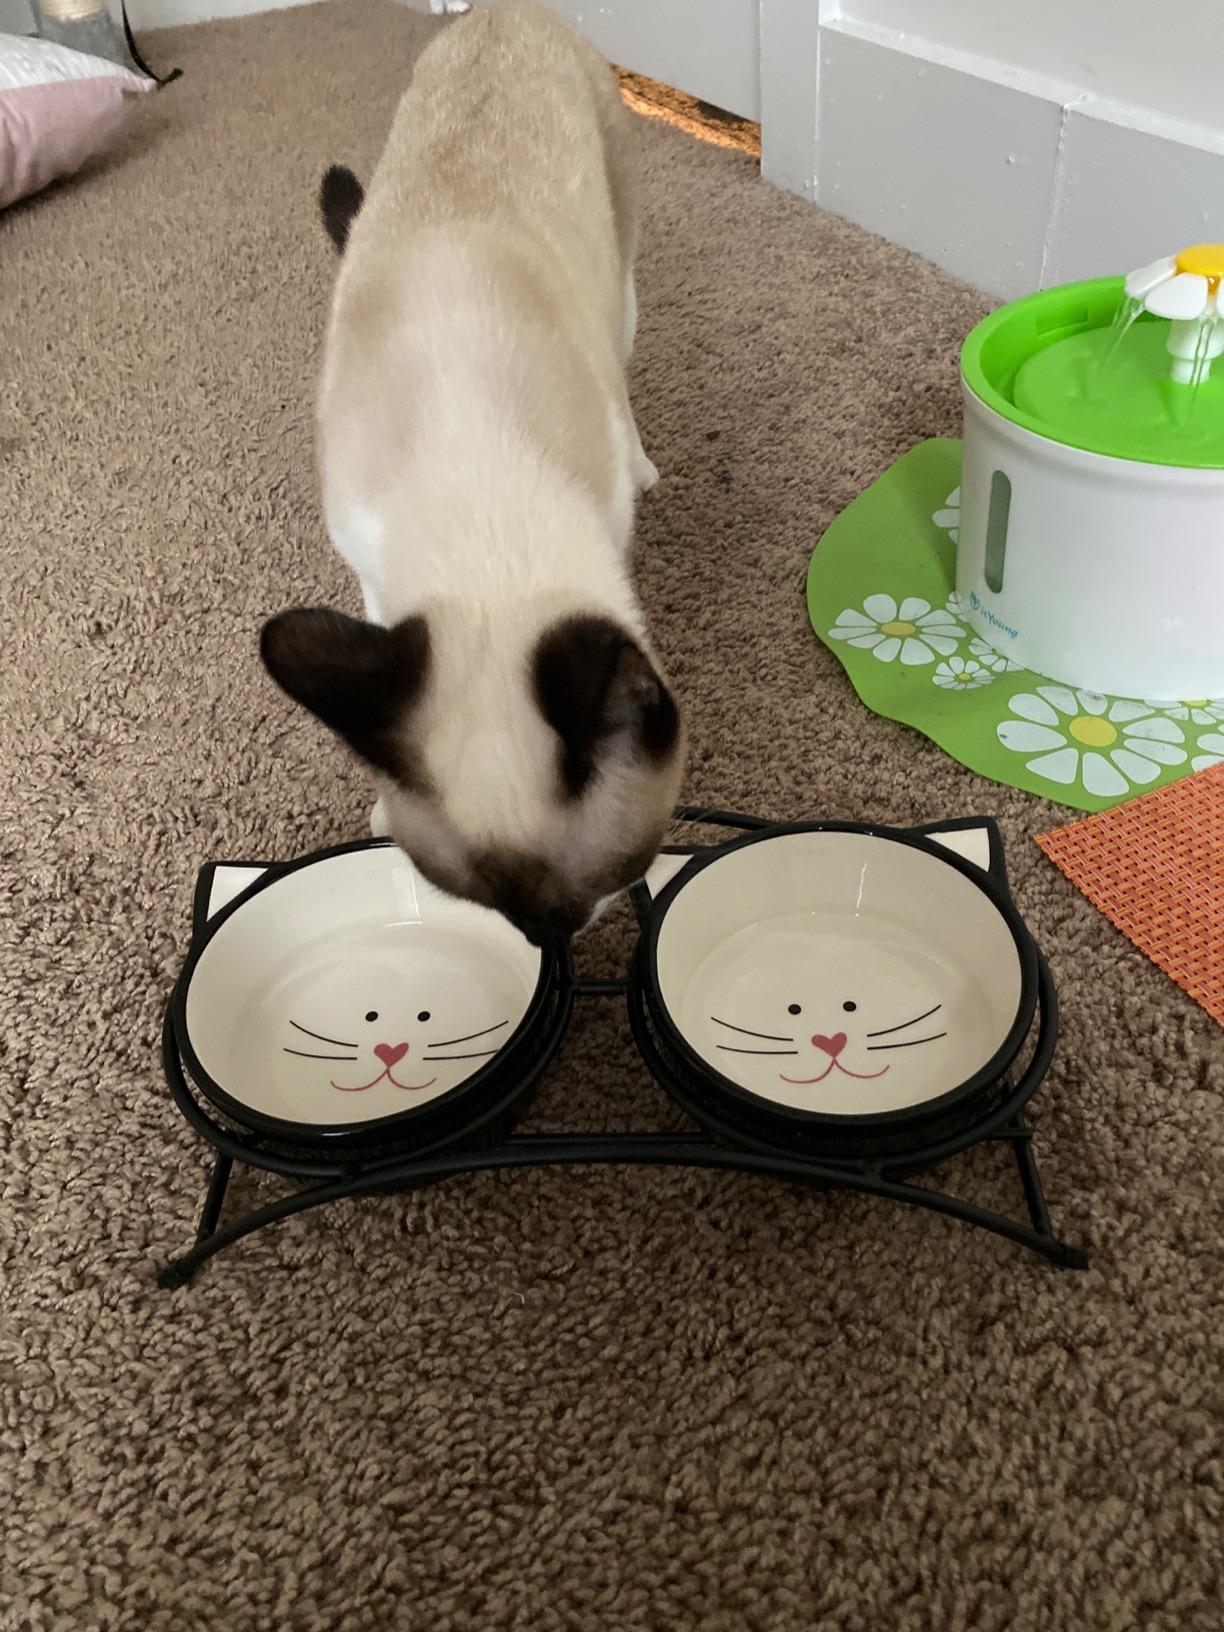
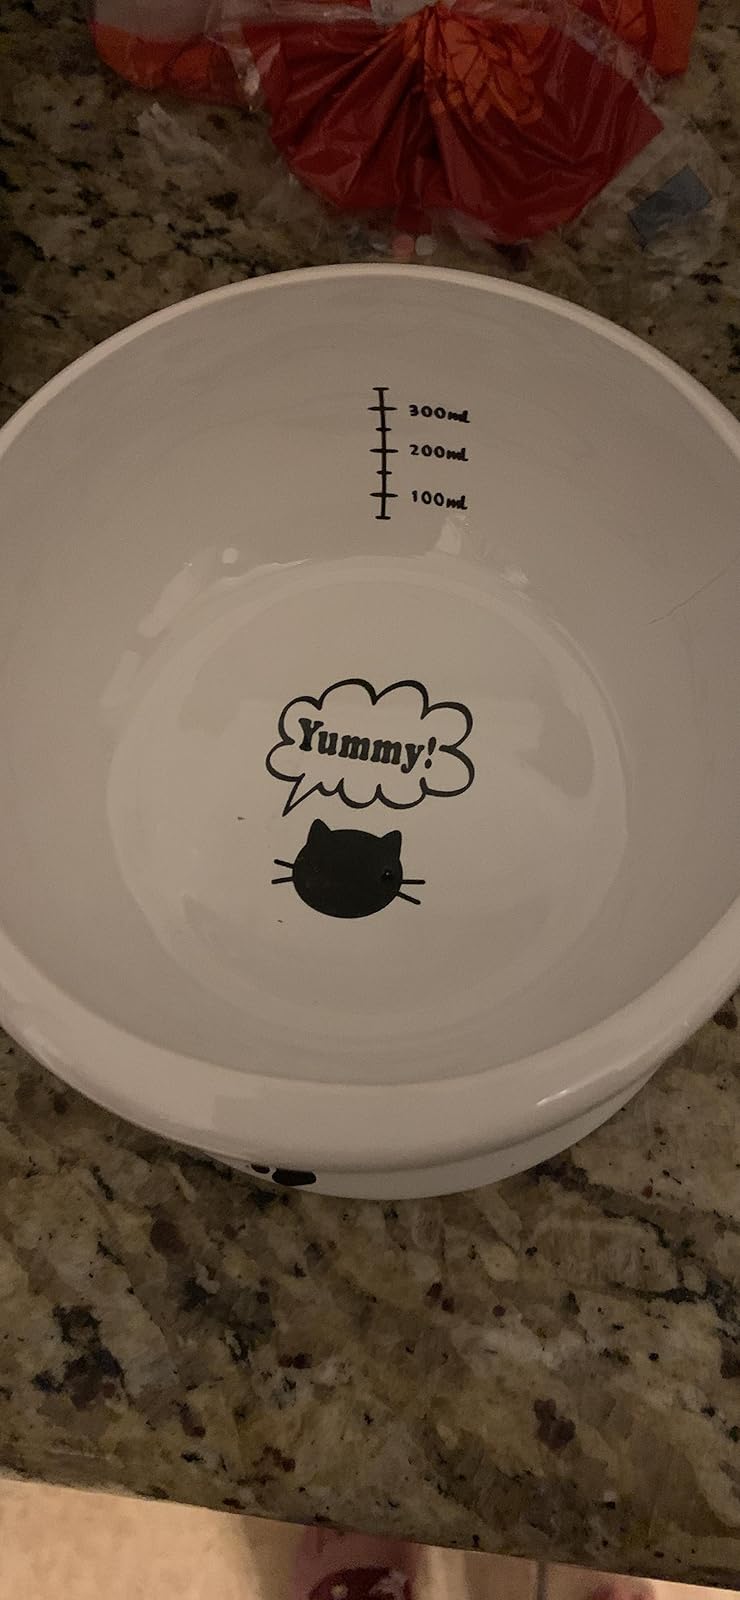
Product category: items_bowl
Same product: no